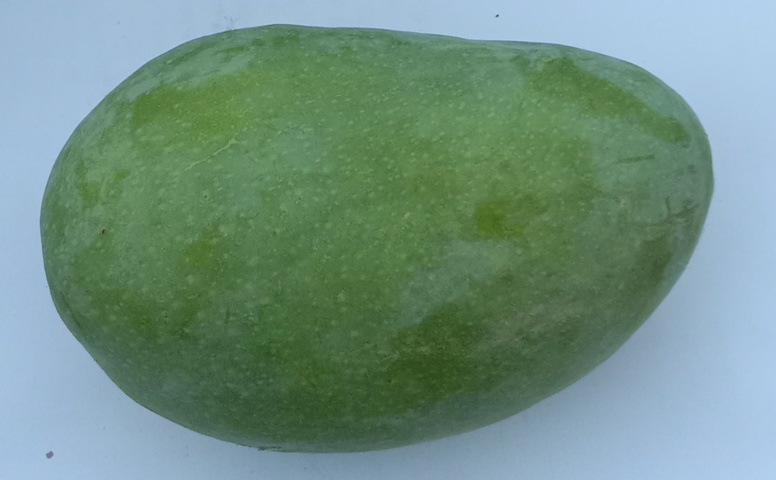
Mango variety: Chaunsa (Summer Bahisht)